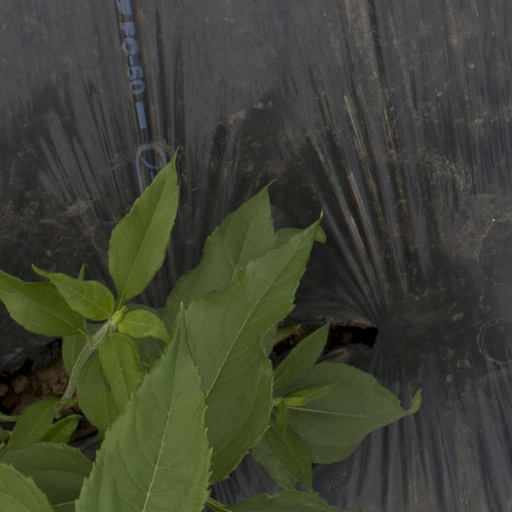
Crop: Jerusalem artichoke